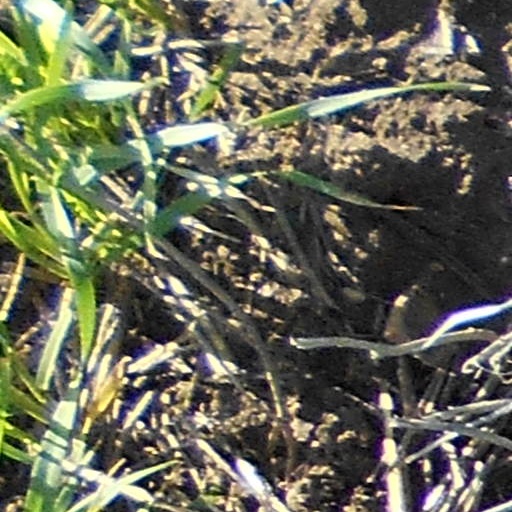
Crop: wheat